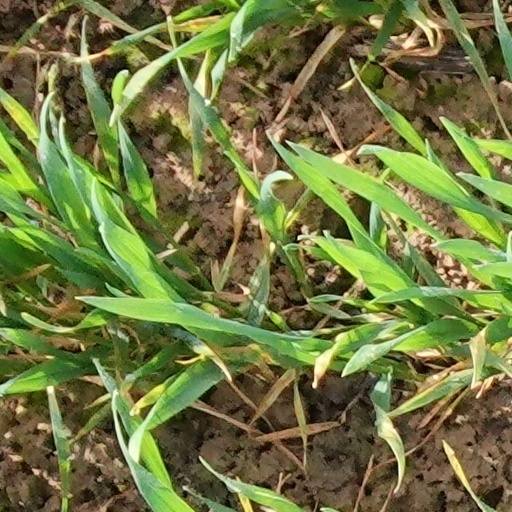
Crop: wheat